Saint John's Point, County Down

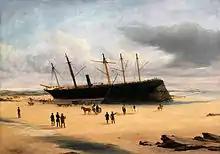
SS Great Britain stranded in Dundrum Bay, 1846

The area received international intention for the first time when, in 1846 and during her second season of service and not long after embarking for New York, the then largest vessel afloat, "Great Britain" made a series of navigational errors that resulted in her being run hard aground in Dundrum Bay just down the coast from St. John's point on 22 September. There was no formal inquiry but her Captain, James Hoken, is reported to have mistook the new St John's light for the Calf light on the Isle of Man, leading the then largest ship in the world to beach on the shore just west of St. John's point on the Down coast.